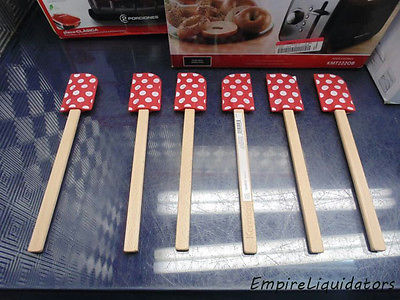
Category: toaster